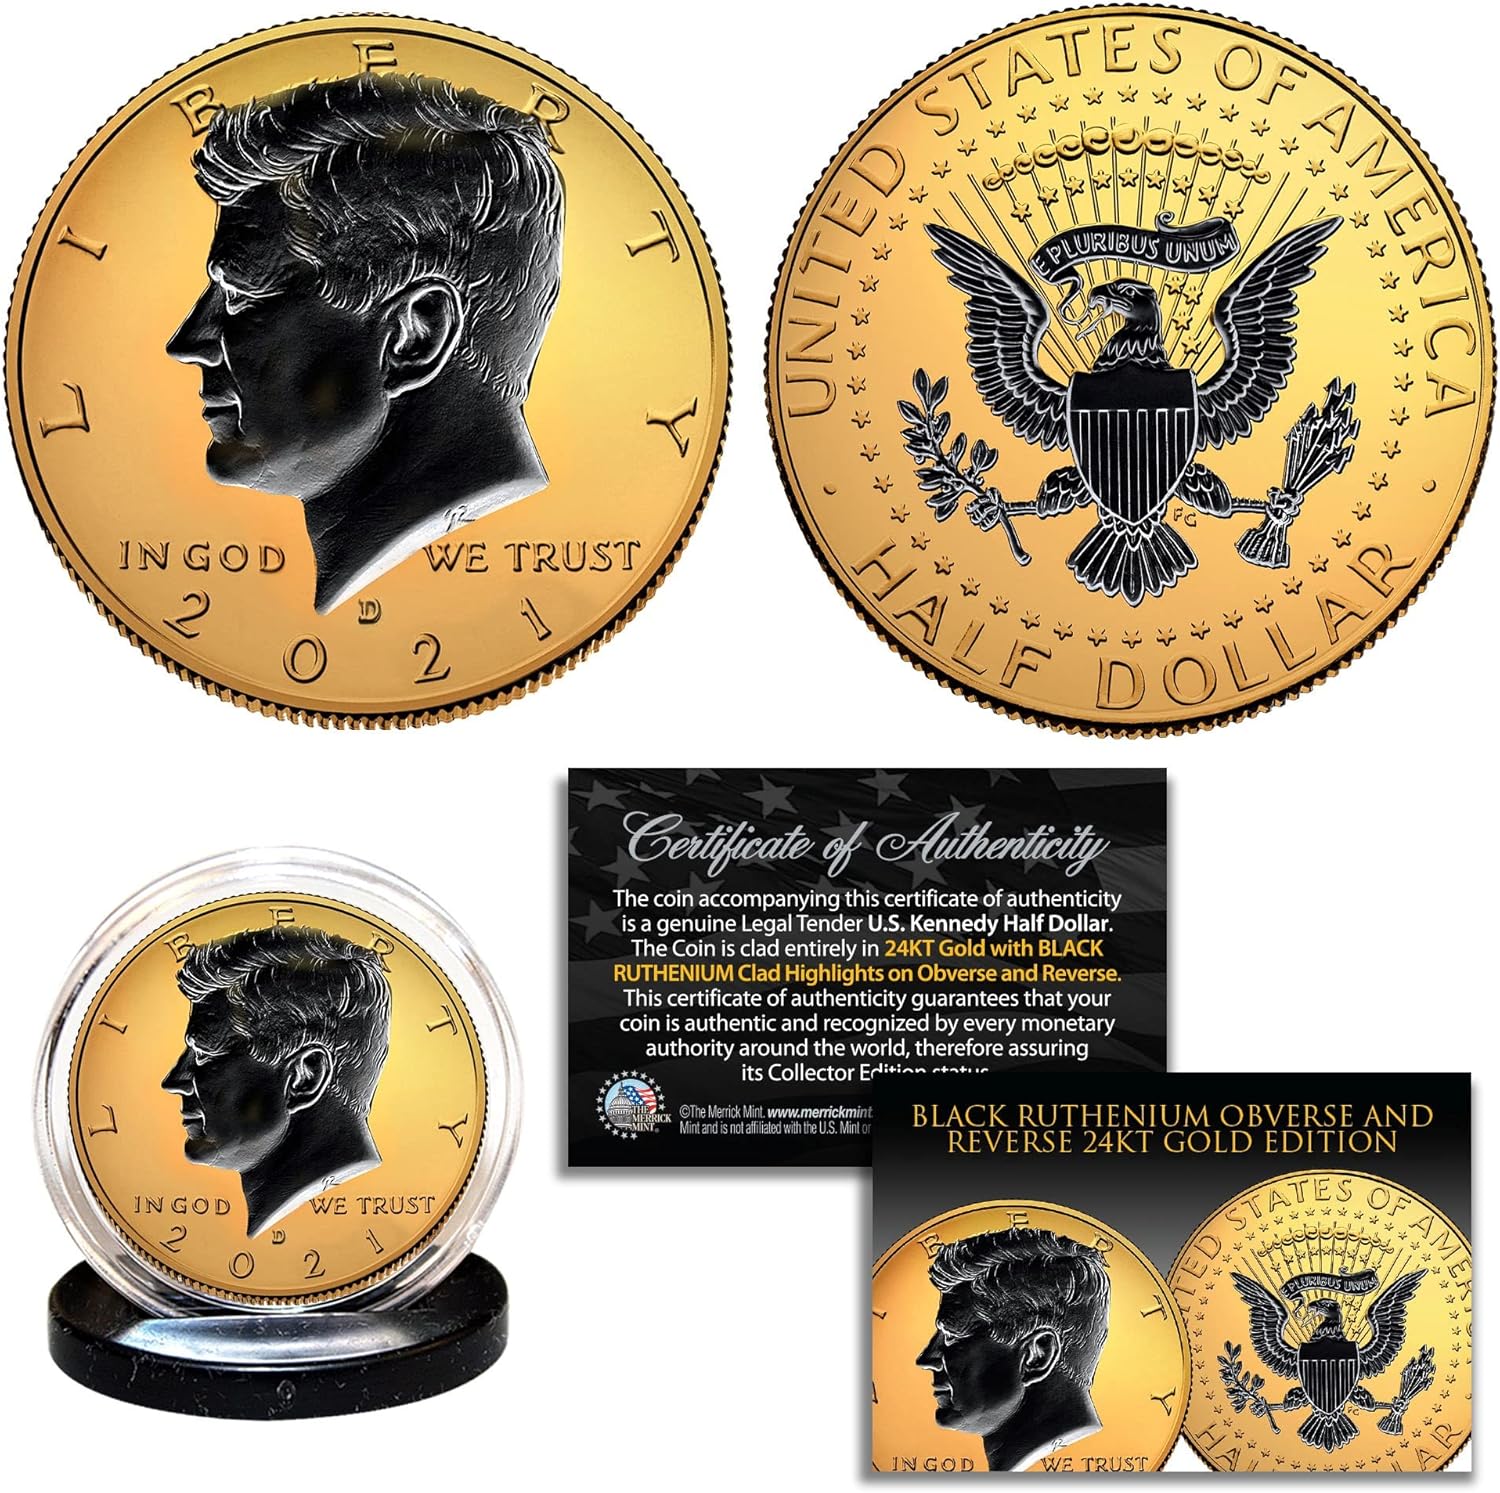
24K Gold 2-Sided 2021 JFK Kennedy Half Dollar Coin with Black Ruthenium - Denver MIint
Category: Toys & Games
Here is your chance to own the 2021 JFK Kennedy Half Dollar 24KT Gold with Black Ruthenium Highlights Edition U.S. Coin. To highlight the original coin design, the Merrick Mint has clad the coin in entirety in 24K Gold with the JFK Portrait on the coin obverse and reverse, clad in Black Ruthenium. These uncirculated legal tender U.S. coins are not in general circulation and are not available in any bank. Each coin features the portrait in Black Ruthenium of John F. Kennedy design on the obverse and a modified presidential seal design on the reverse in Black Ruthenium. Each coin comes in an acrylic coin holder and includes a Full Color 2-sided Certificate of Authenticity. The 2021 Kennedy half dollar is a U.S. fifty cent coin with D mint mark.
Features: Here is your chance to own the 2021 JFK Kennedy Half Dollar 24KT Gold with Black Ruthenium Highlights Edition U.S. Coin. To highlight the original coin design, the Merrick Mint has clad the coin in entirety in 24K Gold with the JFK Portrait on the coin obverse and reverse, clad in Black Ruthenium. | These uncirculated legal tender U.S. coins are not in general circulation and are not available in any bank. | Each coin features the portrait in Black Ruthenium of John F. Kennedy design on the obverse and a modified presidential seal design on the reverse in Black Ruthenium. | Each coin comes in an acrylic coin holder and includes a Full Color 2-sided Certificate of Authenticity. | The 2021 Kennedy half dollar is a U.S. fifty cent coin with D mint mark.